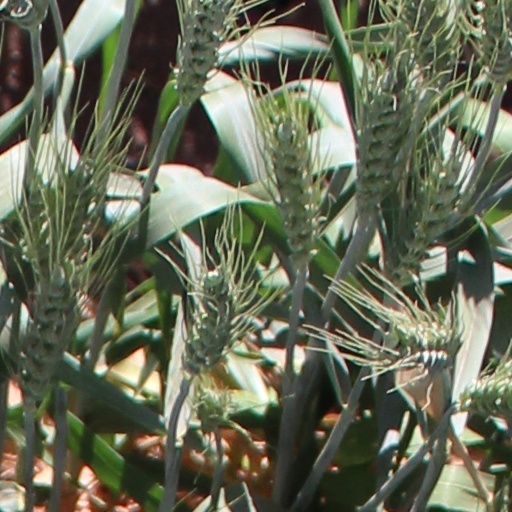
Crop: wheat